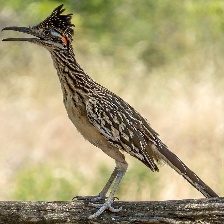
Species: ROADRUNNER
Scientific name: GEOCOCCYX